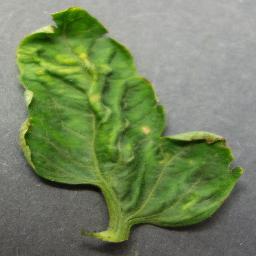
Label: Tomato___Tomato_Yellow_Leaf_Curl_Virus